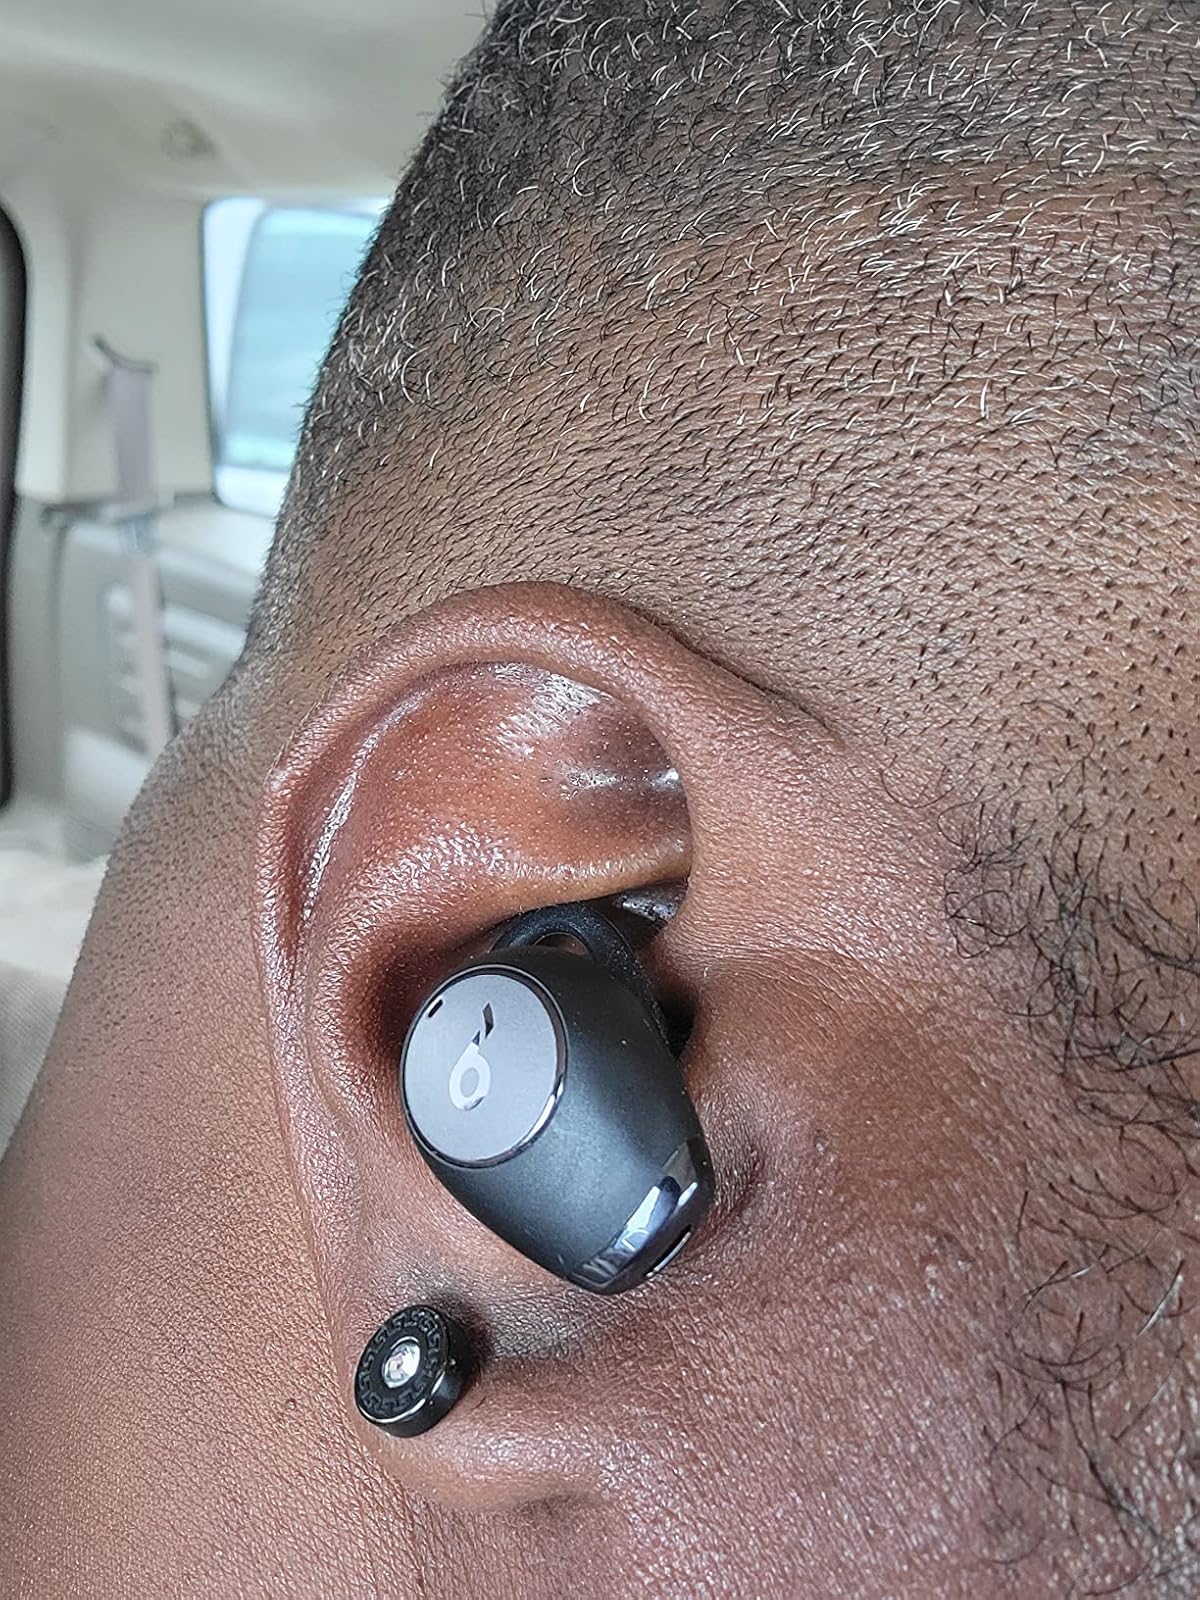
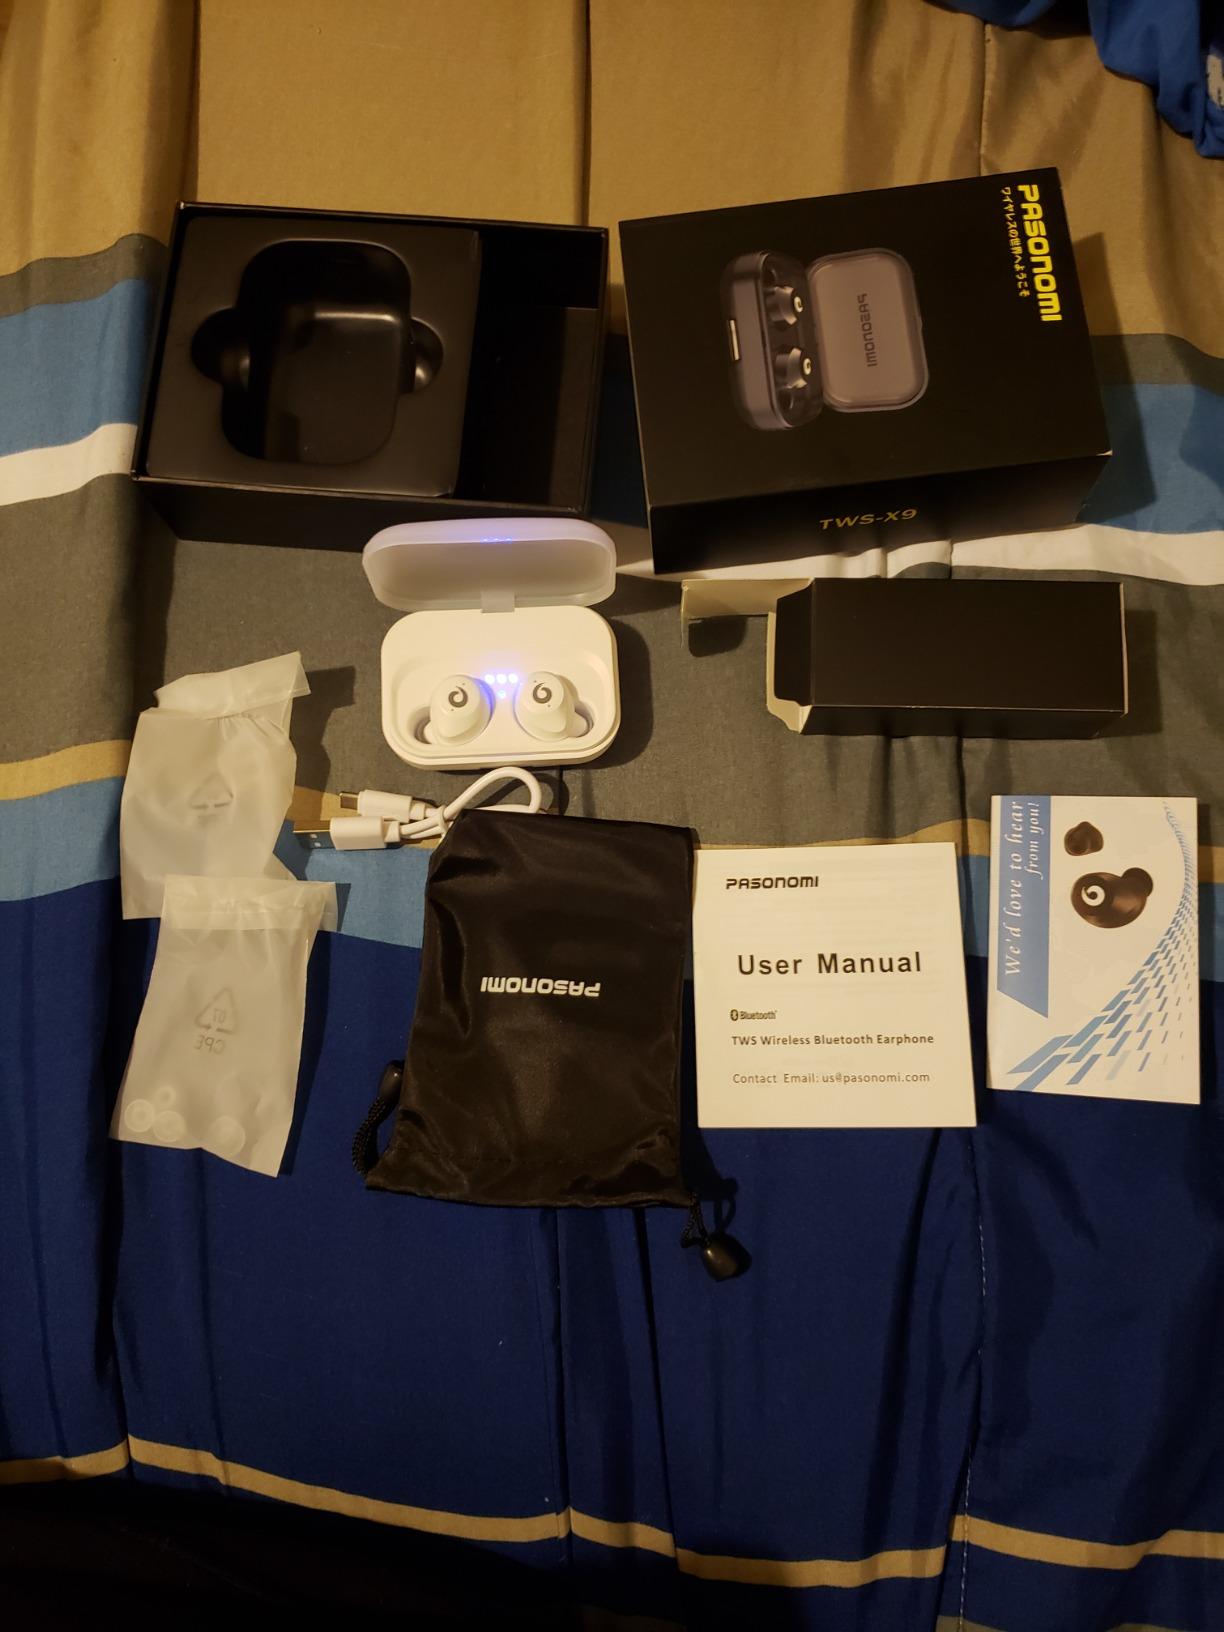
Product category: earbuds
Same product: no